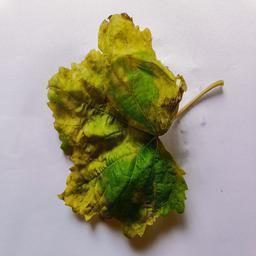
Label: Downy Mildew